Cyclospora cayetanensis

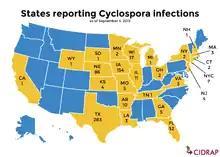
Map of states reporting "Cyclospora" infections as of August 19, 2013, from CIDRAP

At least 285 people in 11 states had been affected as of July 26, 2013. The exact cause of the outbreak had not yet been identified according to the U.S. Centers for Disease Control and Prevention (CDC).